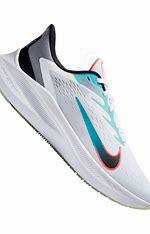
Brand: Nike
Model: Winflo 10